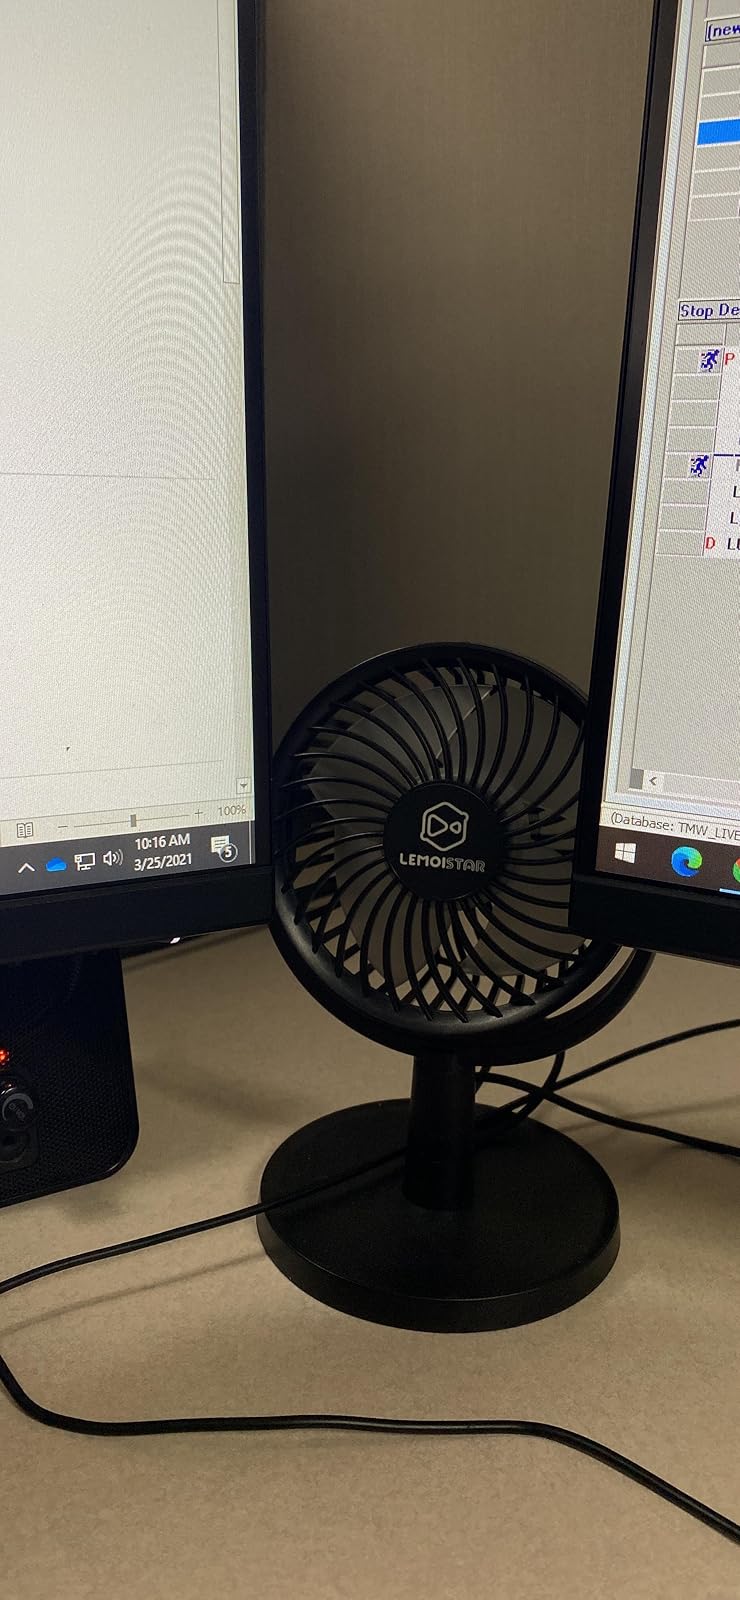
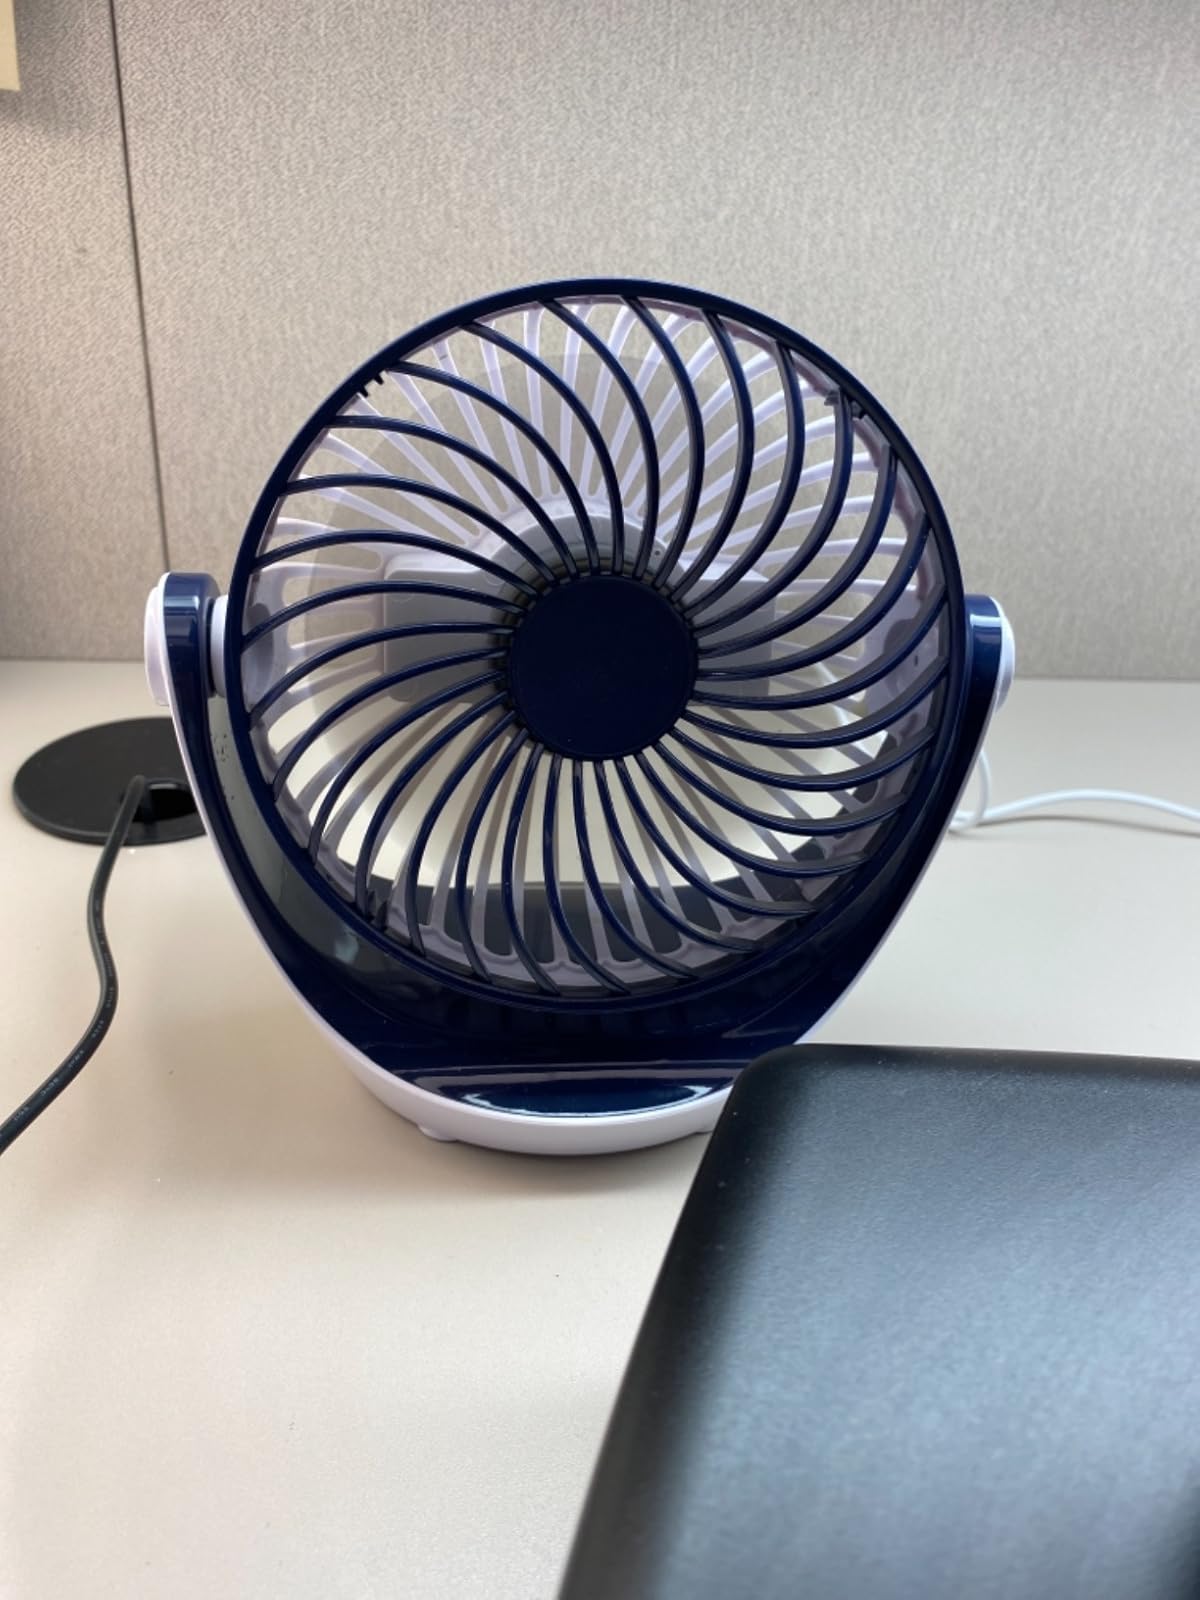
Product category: fan
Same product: no